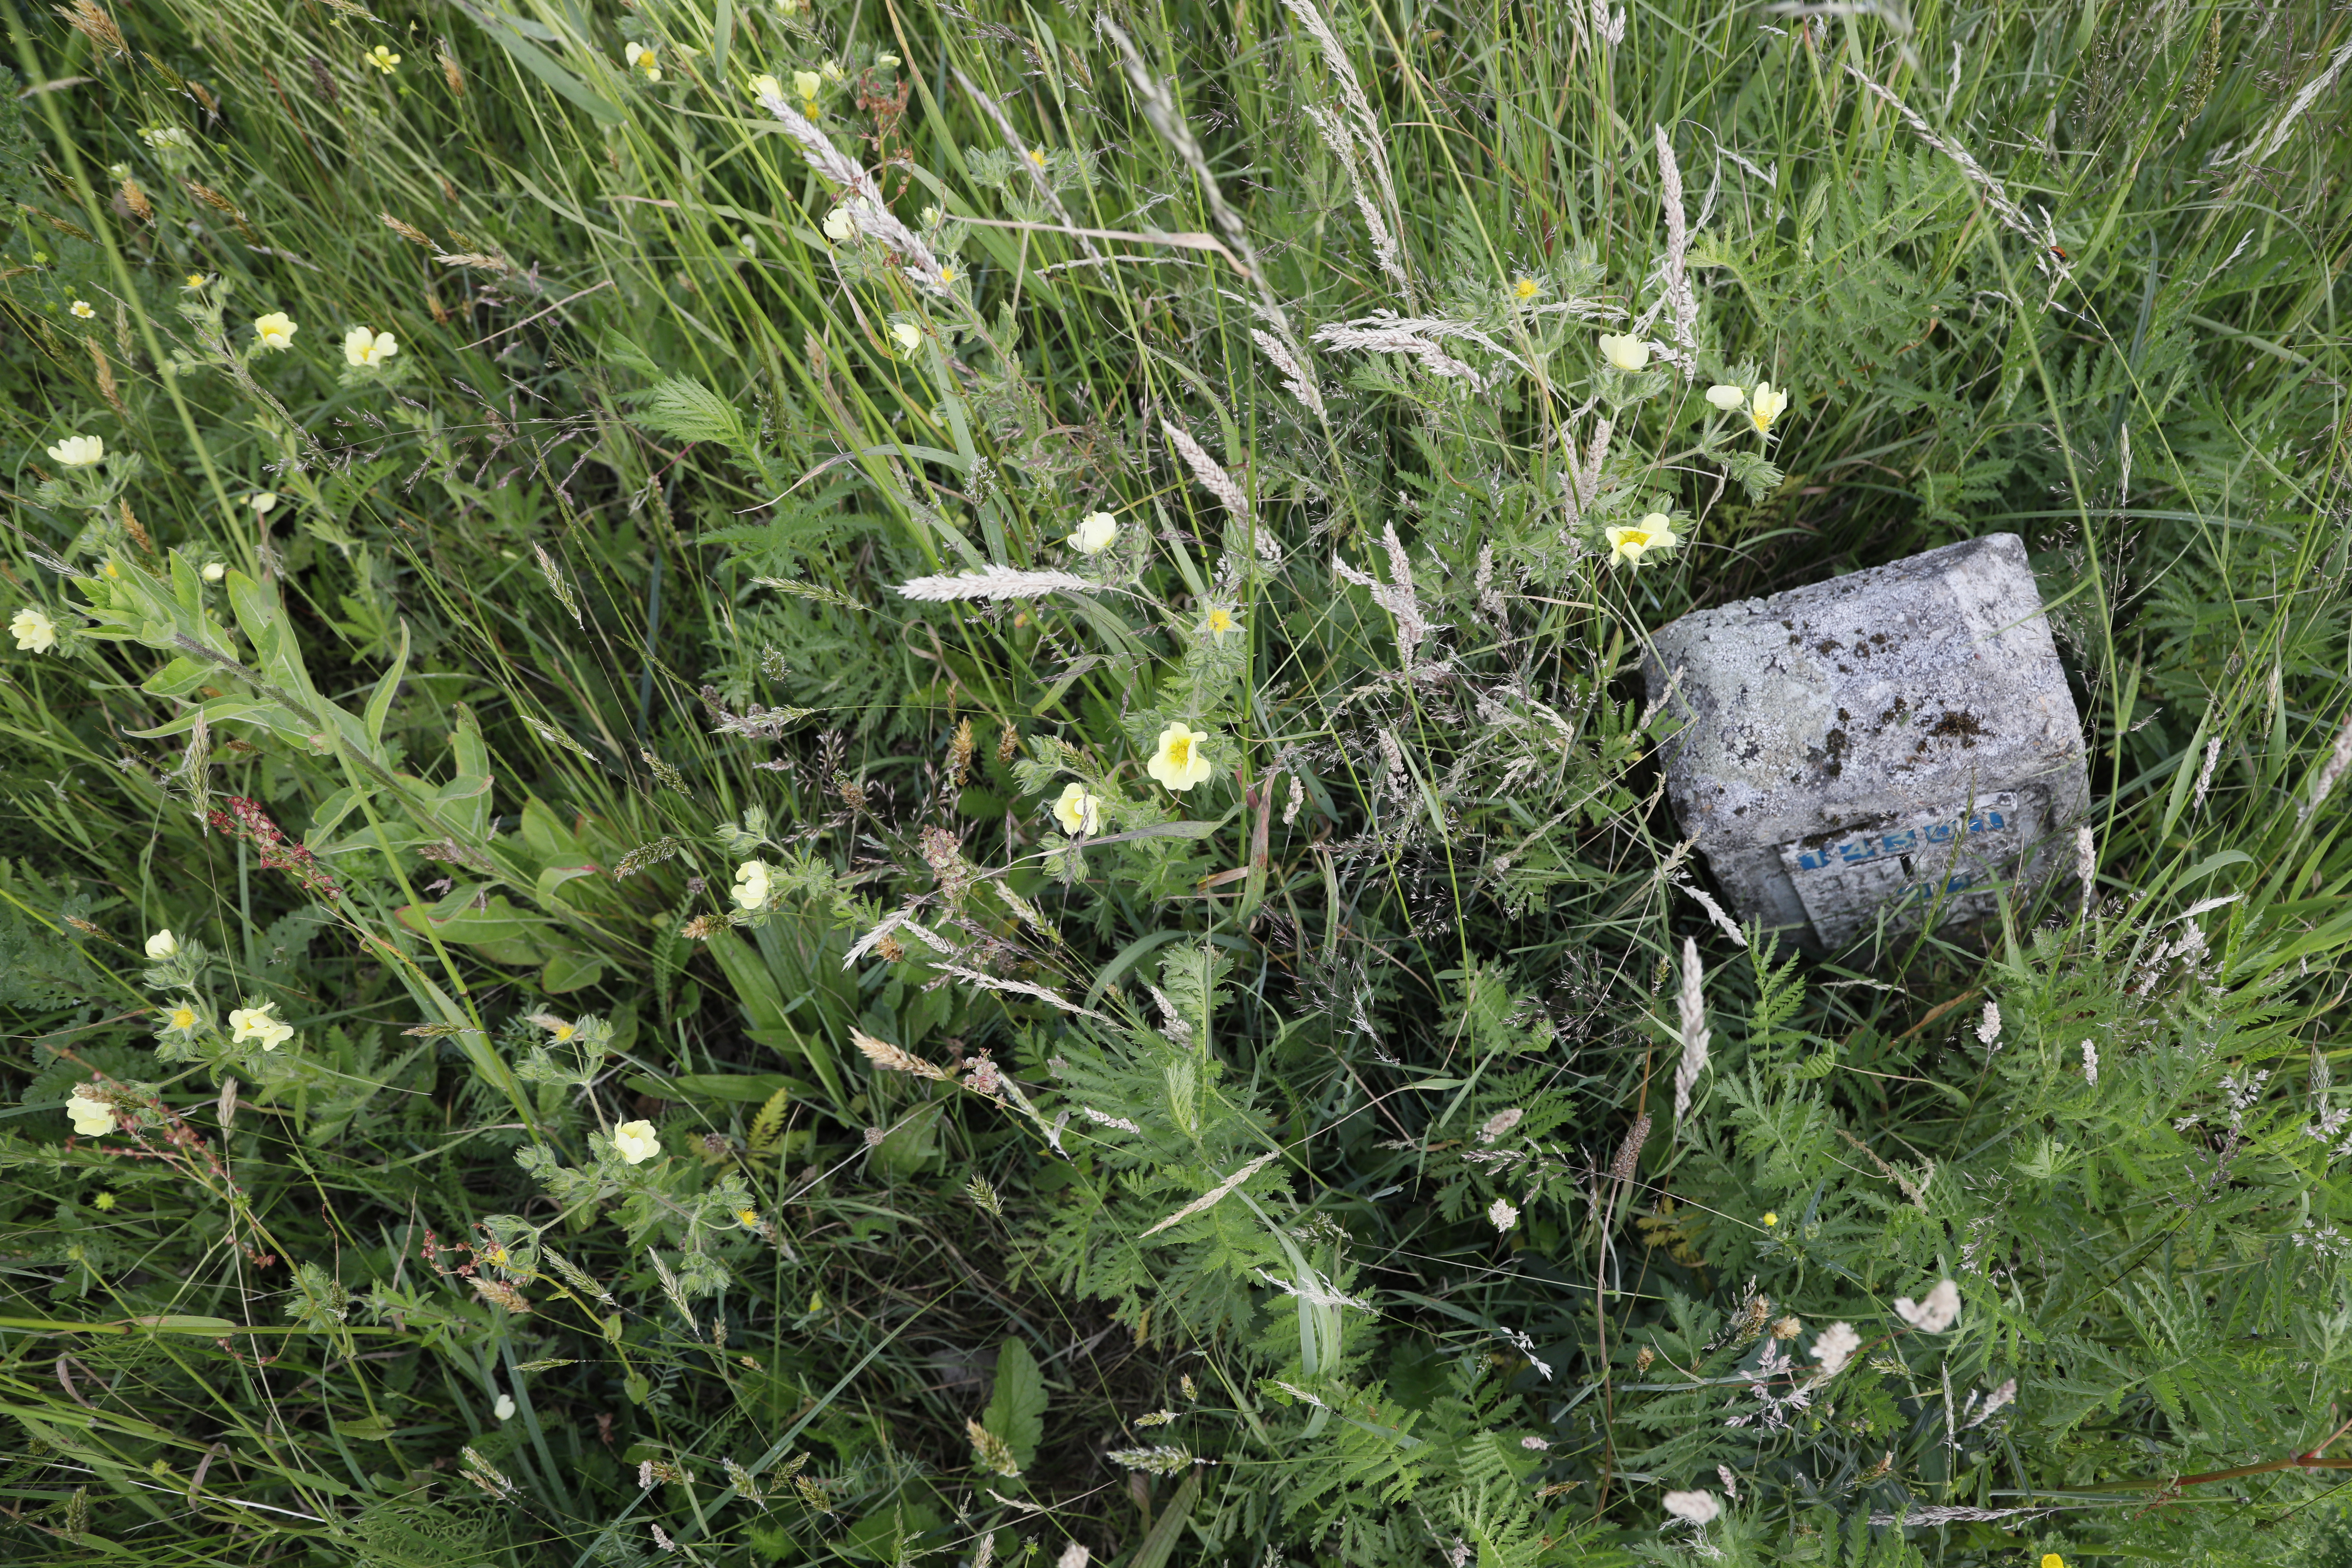
Plant species: Potentilla recta, Buttercup * (aggregate)